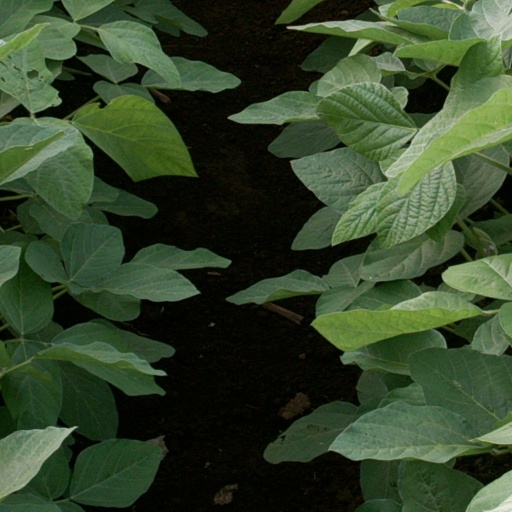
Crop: soybean